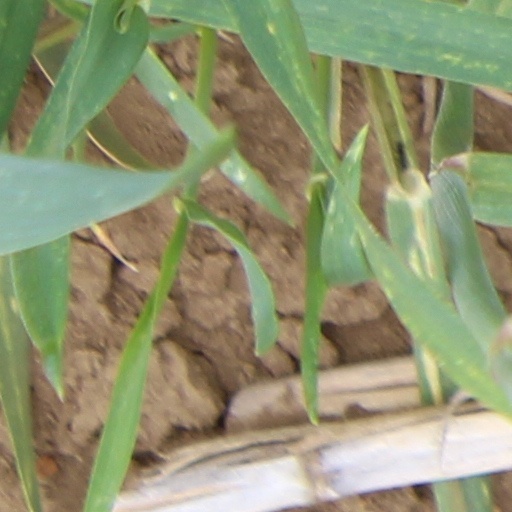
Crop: wheat